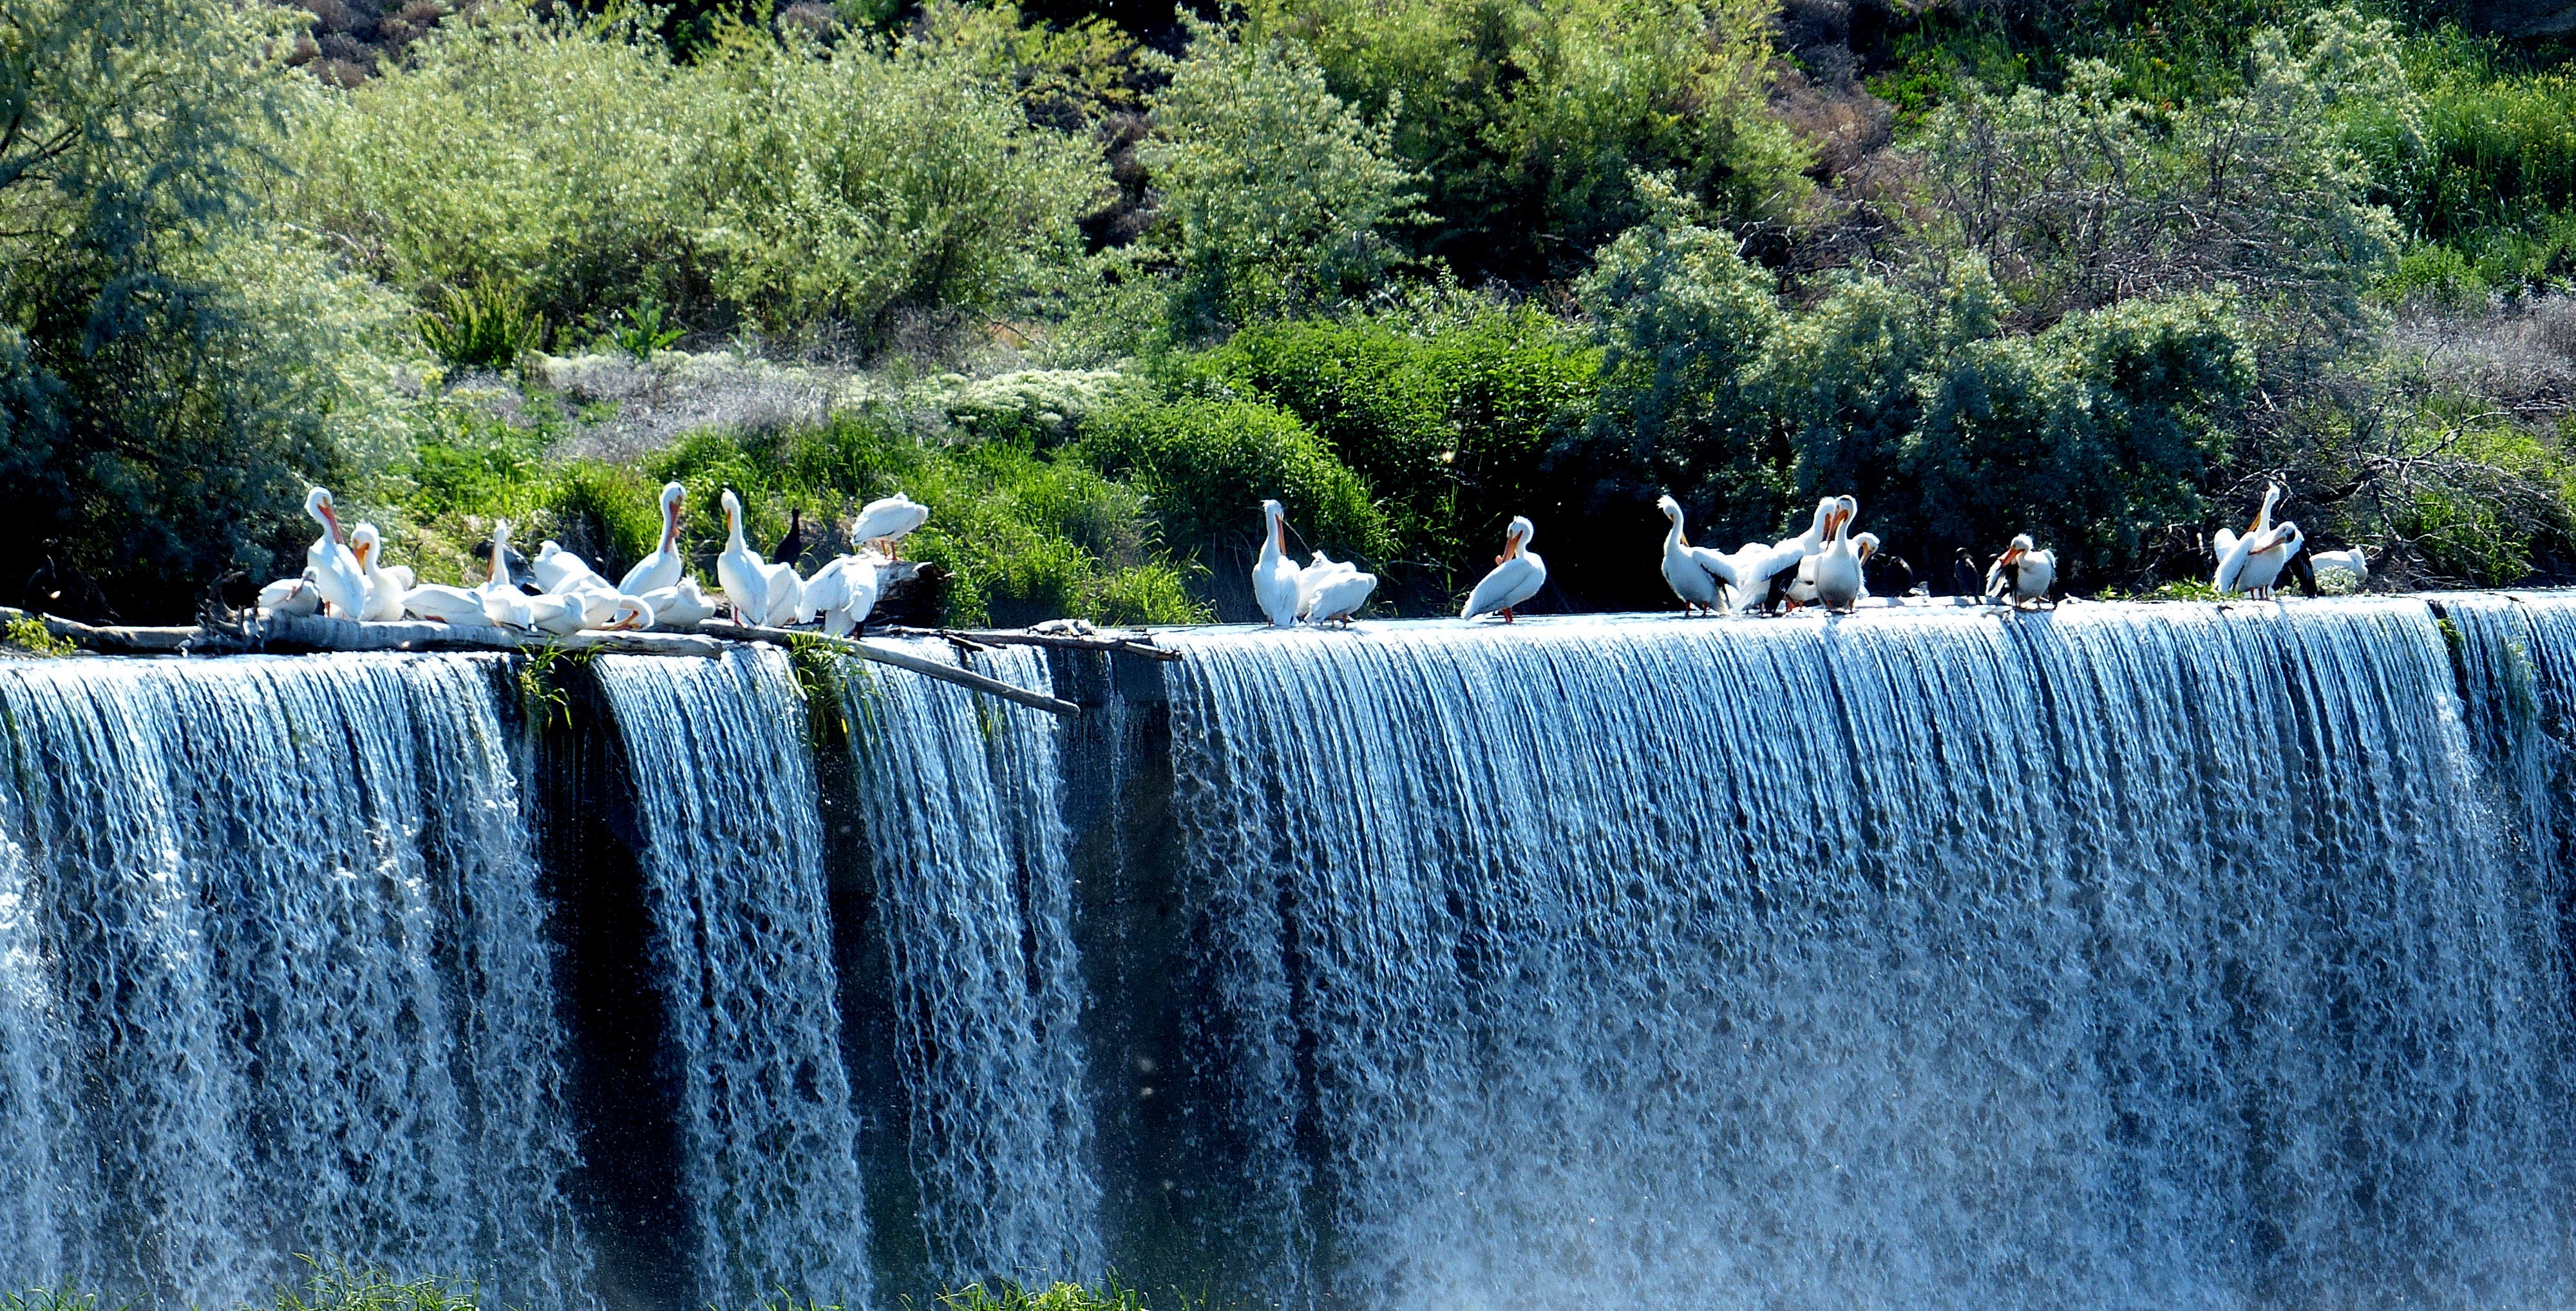
tree, water, nature, forest, grass, waterfall, wilderness, river, pond, stream, autumn, park, garden, body of water, birds, animals, pelicans, water feature